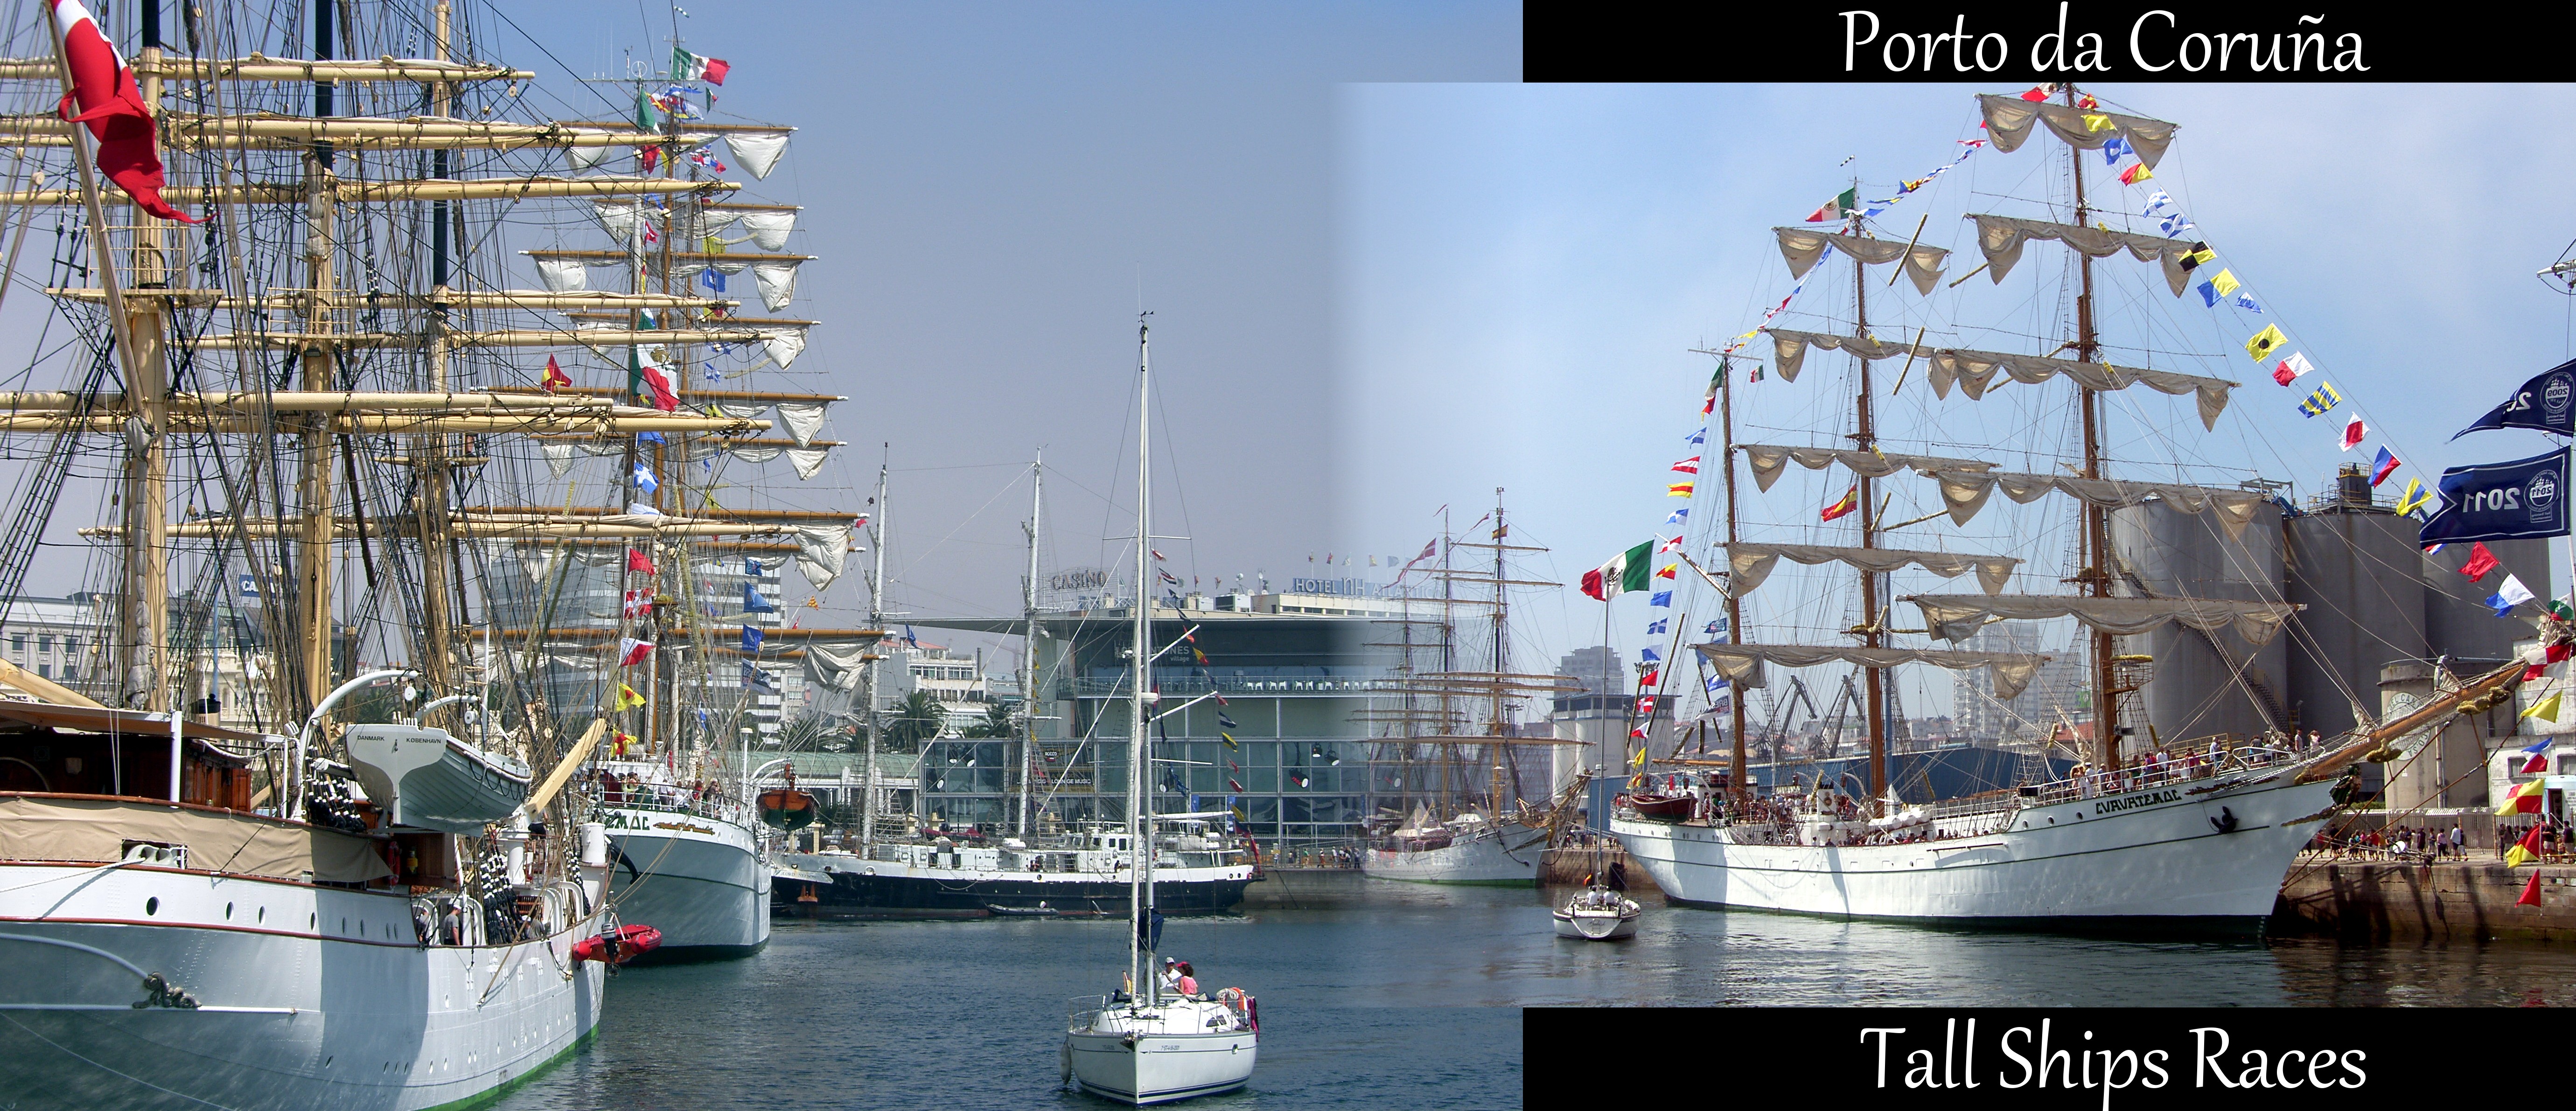
boat, ship, vehicle, mast, harbor, marina, port, sail, watercraft, windjammer, frigate, sailing ship, training ship, tall ship, galleon, caravel, brigantine